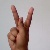
The image shows a hand gesture representing the letter 'K' in Indian Sign Language.